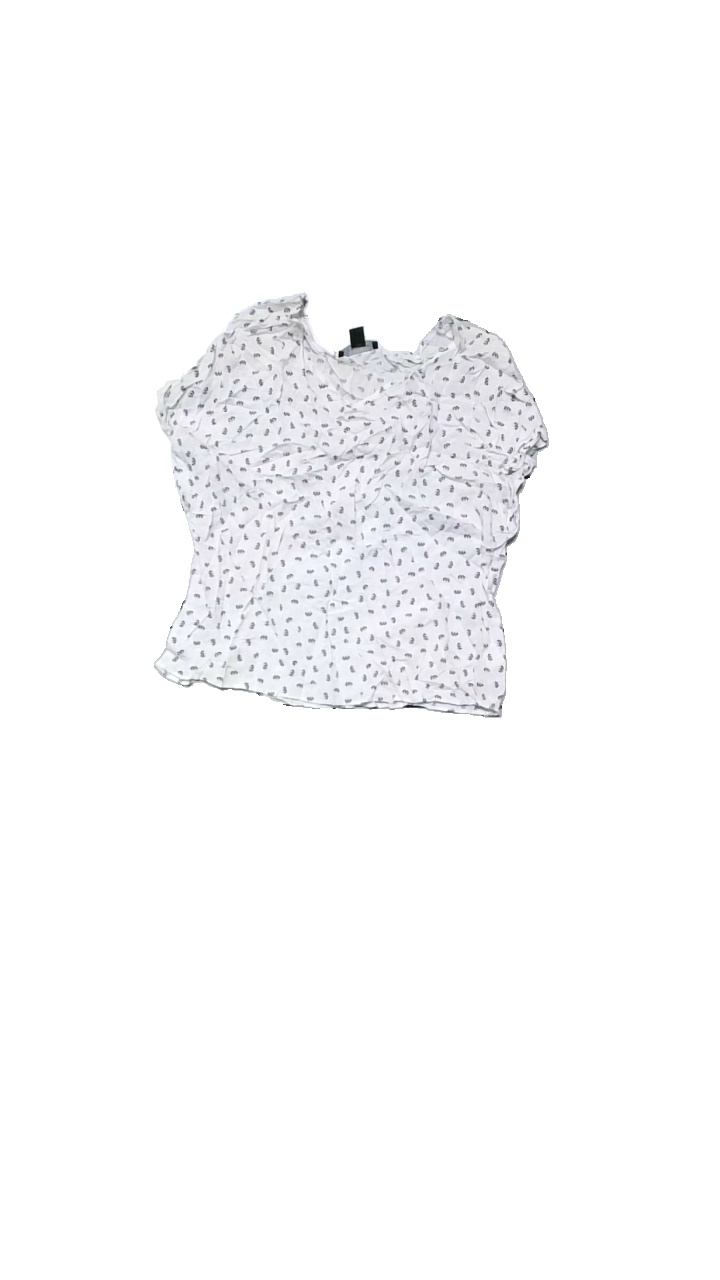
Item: Blouse (Ladies)
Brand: Atmosphere
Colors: White, Blue, Multicolor
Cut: C-collar, Cropped
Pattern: Other
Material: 100% viscose
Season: Summer
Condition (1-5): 4
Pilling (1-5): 4
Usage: Reuse
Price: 50-100